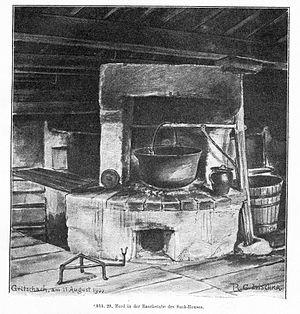
La cuisine dite noire, est, en Europe centrale, une pièce de service de la maison, réservée à la cuisson et au chauffage, généralement accessible dès l’entrée.